Cooling down

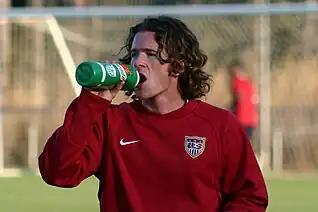

An effective cool-down after exercise involves a gradual, continuous decrease in exercise intensity, such as from a hard run to an easy jog to a brisk walk. The duration varies for different people, but 3–10 minutes is generally considered adequate for most people. Most cool-downs are done at the end of an exercise session or within an hour of its end.